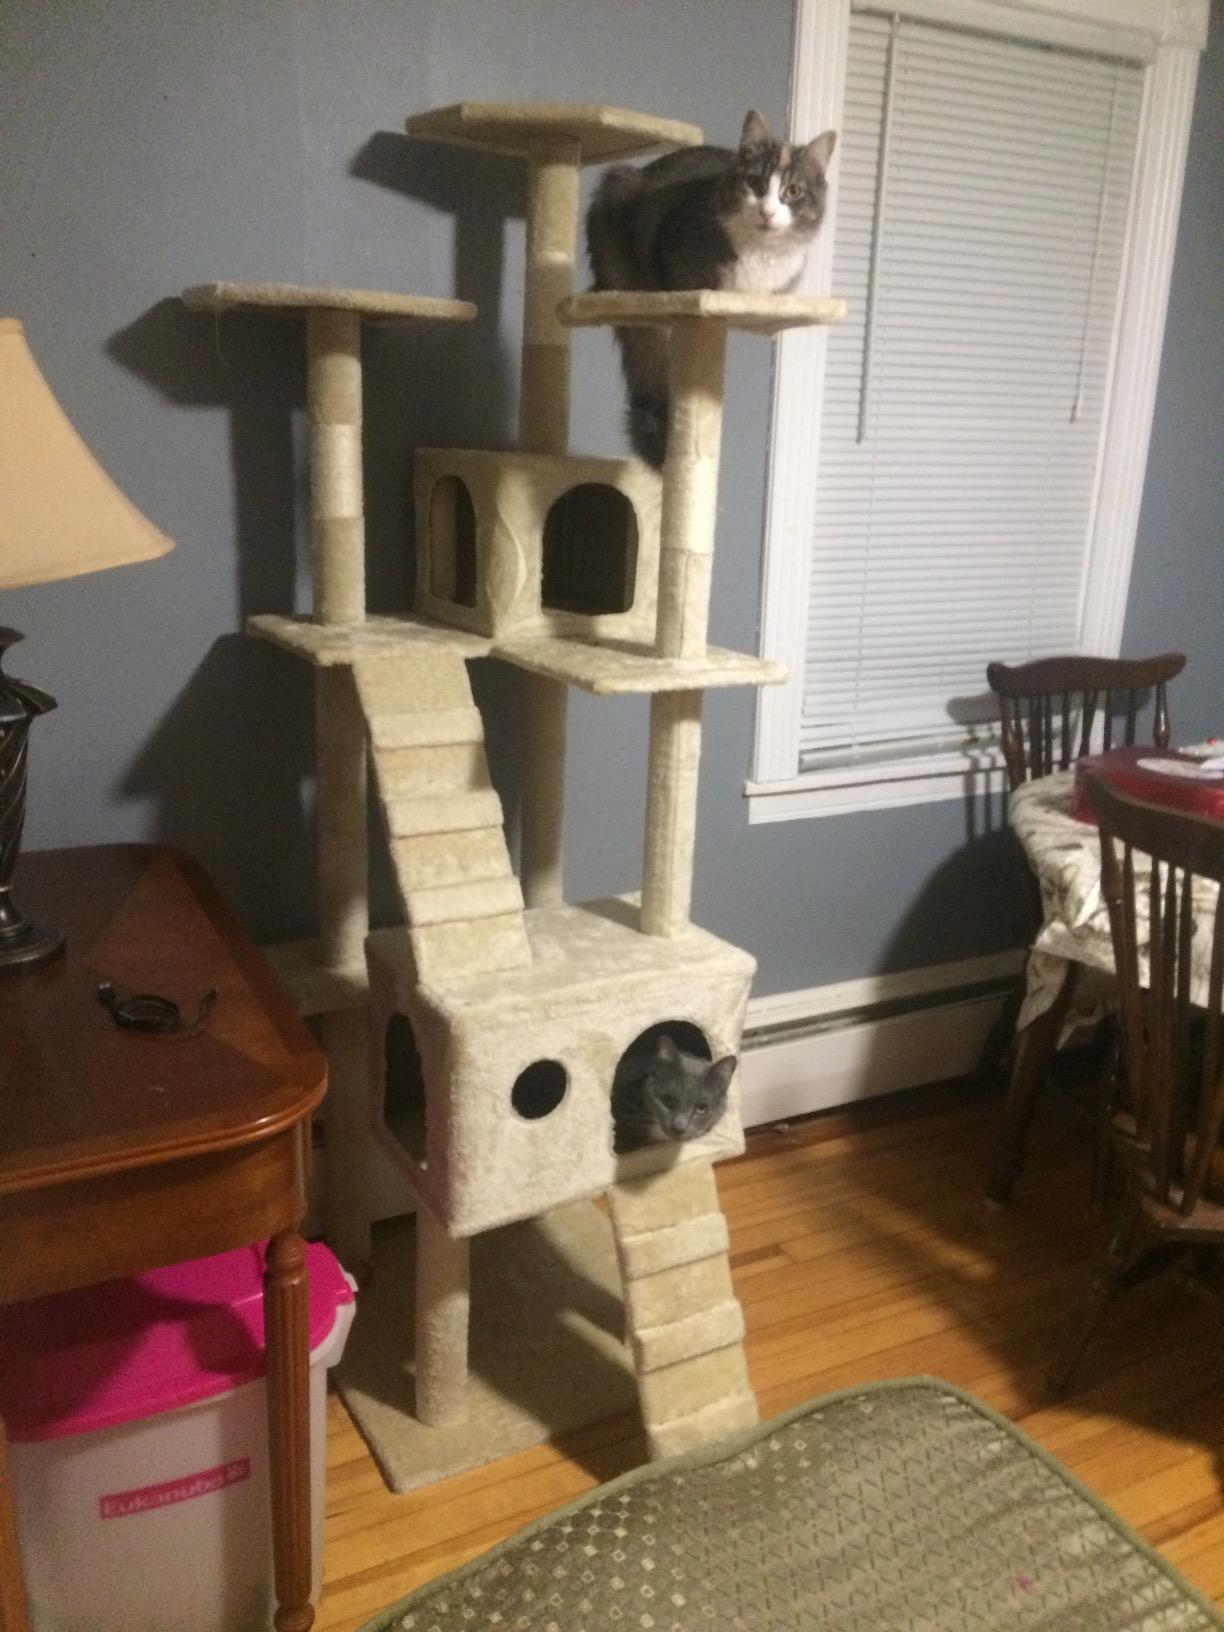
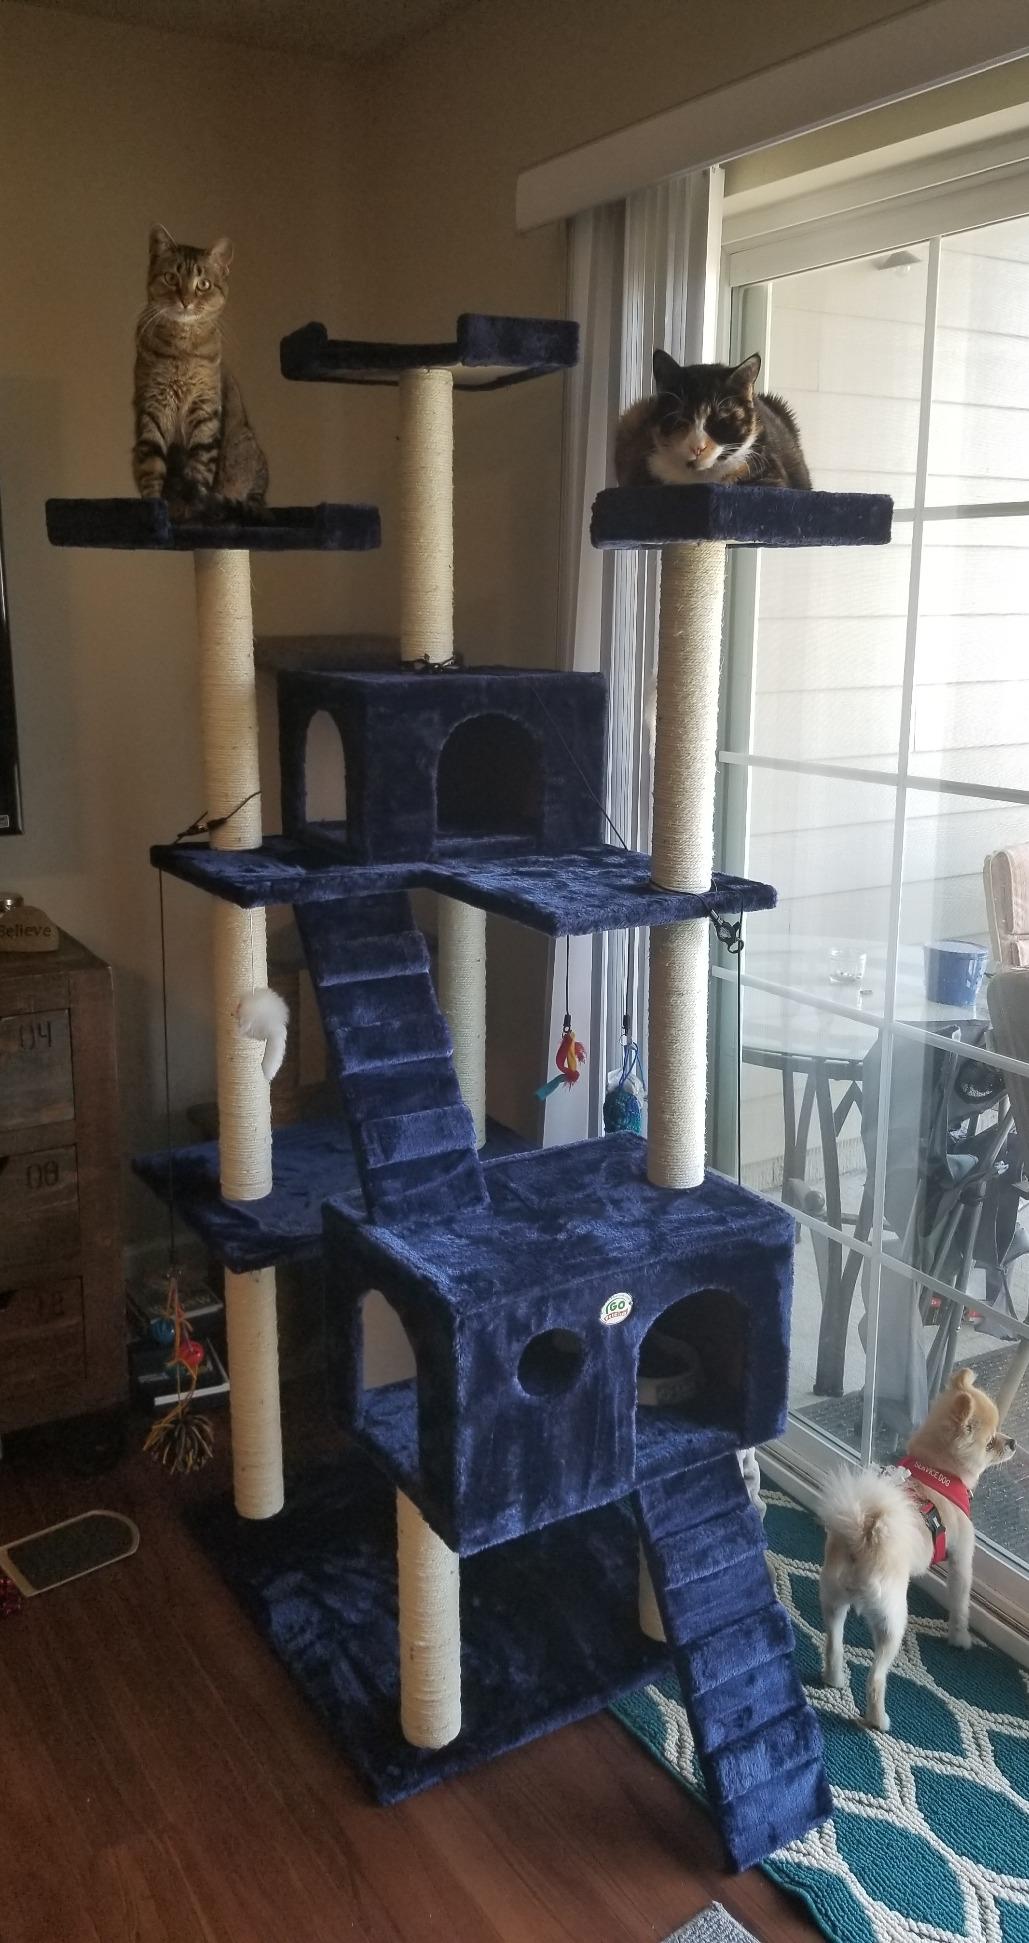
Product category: items_cat tree
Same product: no